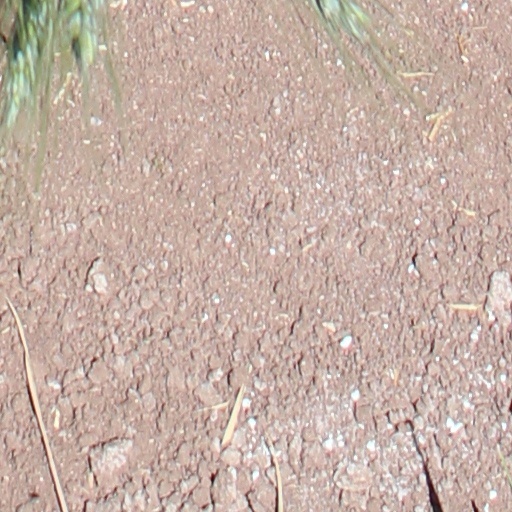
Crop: wheat